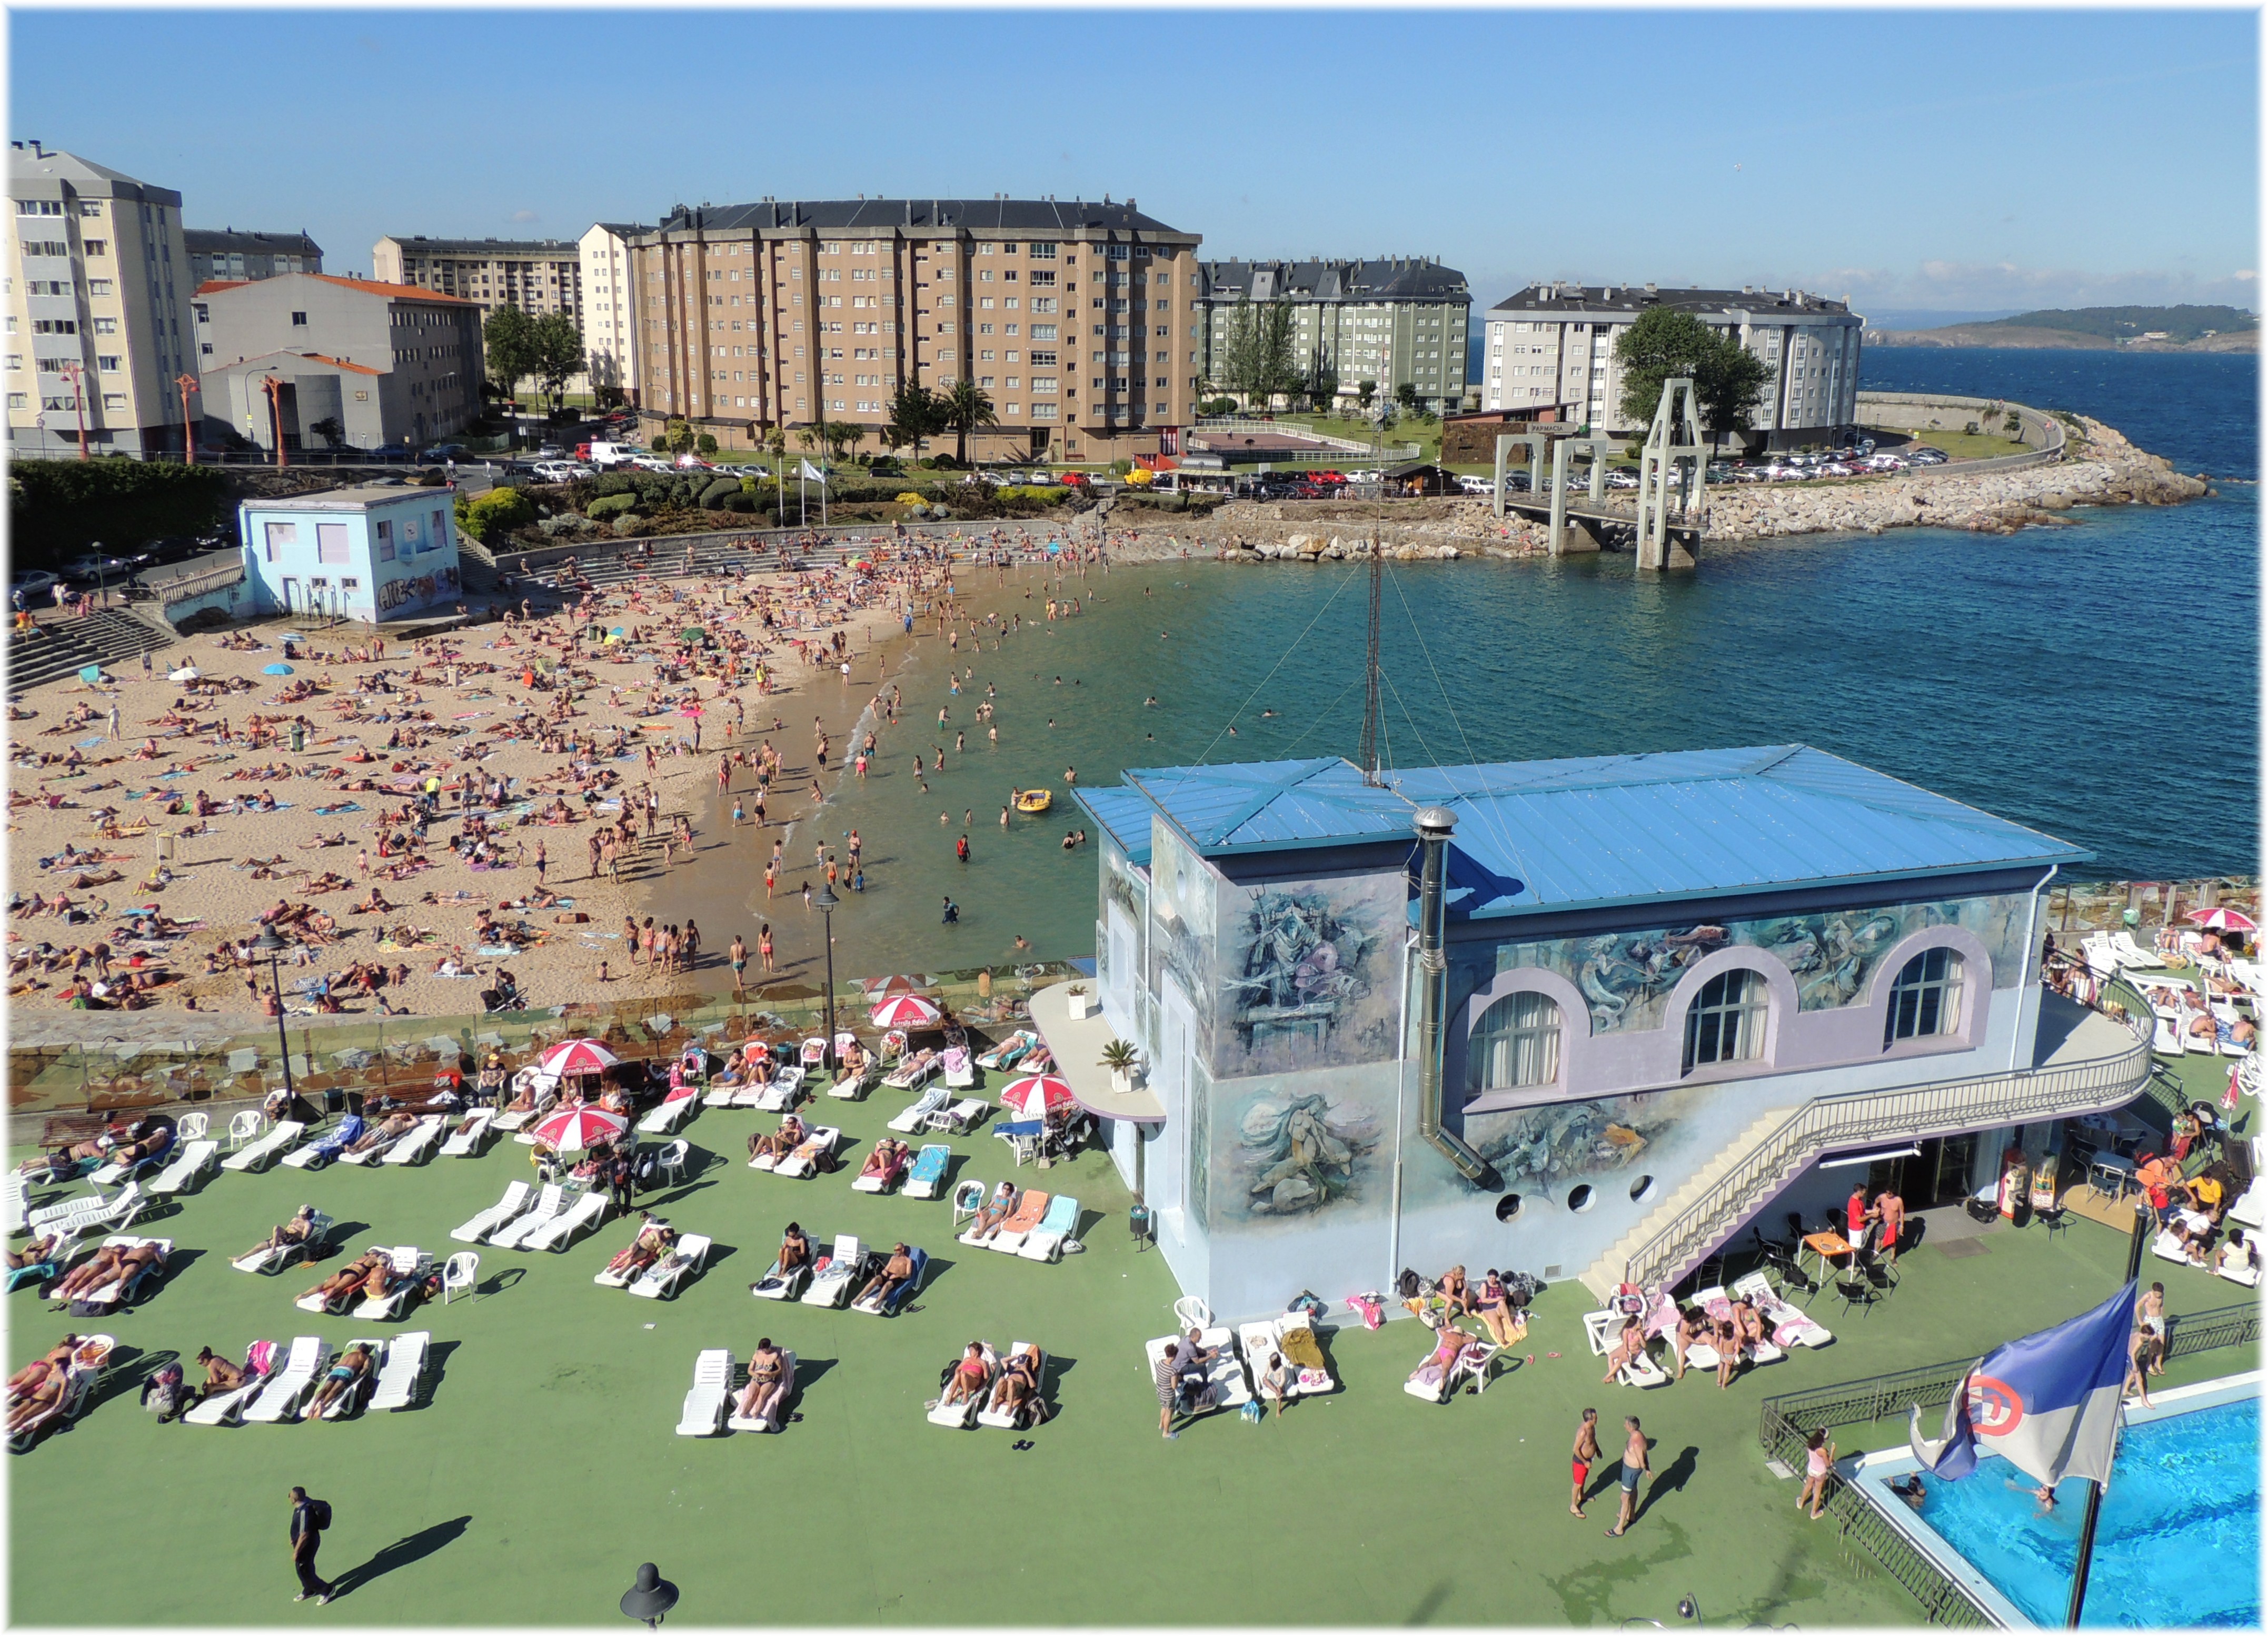
town, marina, leisure, residential area, sport venue